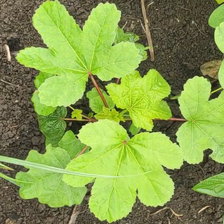
Weed species: Little_Mallow(Malva parviflora)